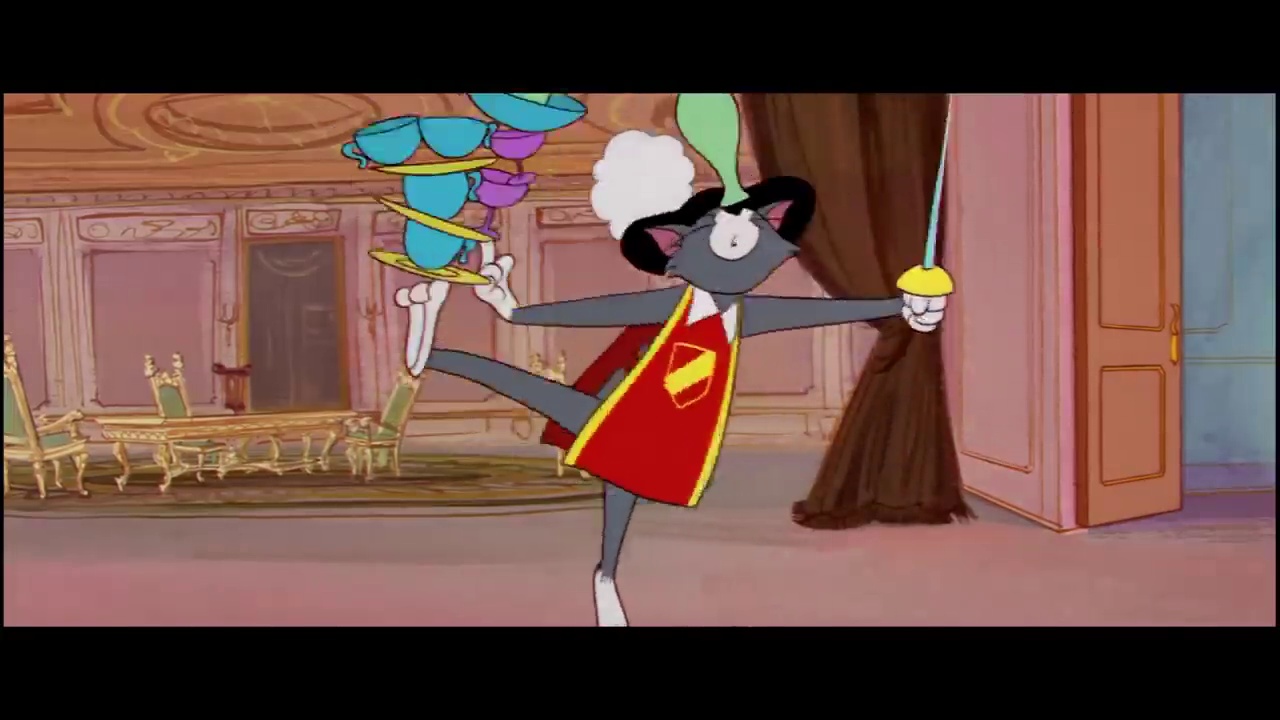
Portrait style: Cartoon Portrait